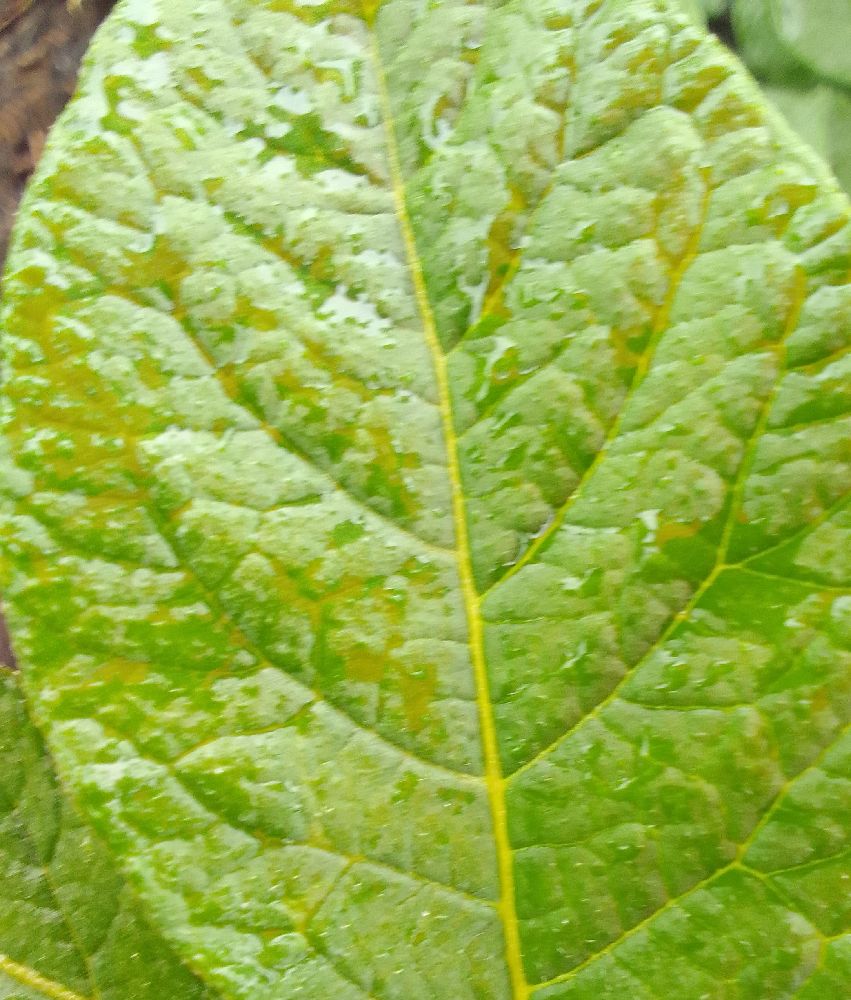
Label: Healthy